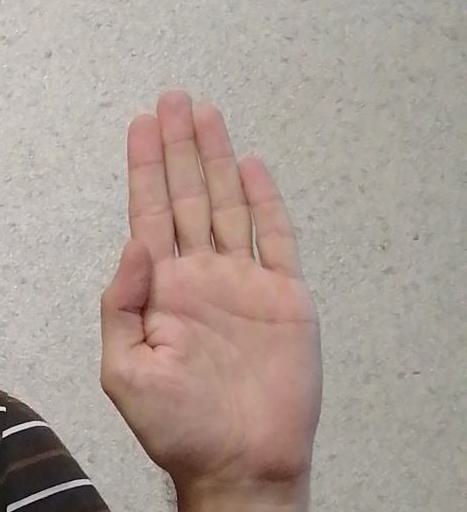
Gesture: stop